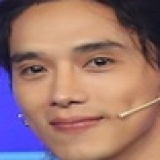
diễn viên Hải Triều